Ufouria: The Saga

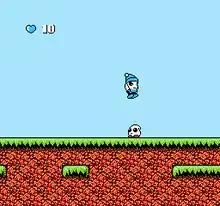
Screenshot from the game's first area: Bop-Louie (the player) is shown, jumping on a Teketeke, one of the main enemies in the game.

"Ufouria: The Saga" is an action-adventure game similar to "Metroid". The plot differs between each region; in the original Japanese version, it follows a penguin-like character known as Hebe seeking his colleagues Ō-Chan, Sukezaemon and Jennifer, who fell into time and space during a large-scale war, in order to fight an alien named Unyohn and return to their homeworlds. In the western localization, Bop-Louie and his friends Freeon-Leon, Shades and Gil, are members of the 21st Century family unit called and live in the titular world. Bop-Louie stumbles upon a crater, into which his friends fall. Bop-Louie climbs in, but suddenly blanks out. He finds out that he must find all three of his other friends, all of which suffer from amnesia and take on Bop-Louie as a threat. Once all four are back together, the group must collect three keys by defeating guardians to open a gate and face against Unyohn.